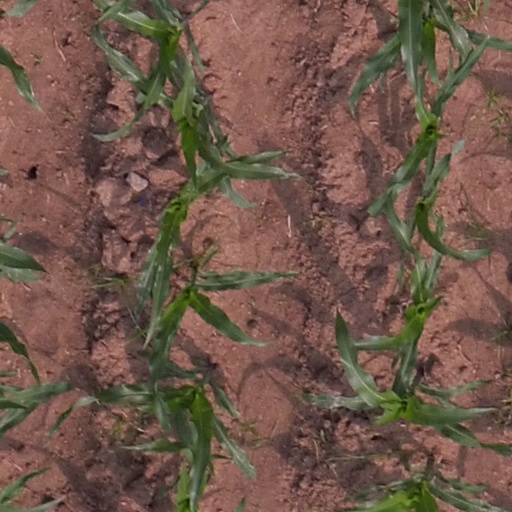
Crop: maize; corn